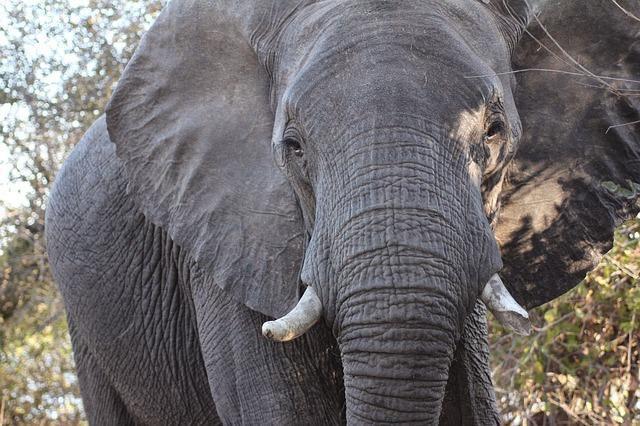
elephant